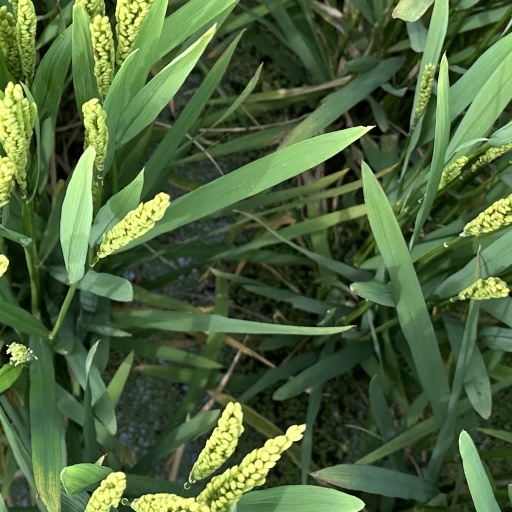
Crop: rice